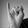
ASL letter: I